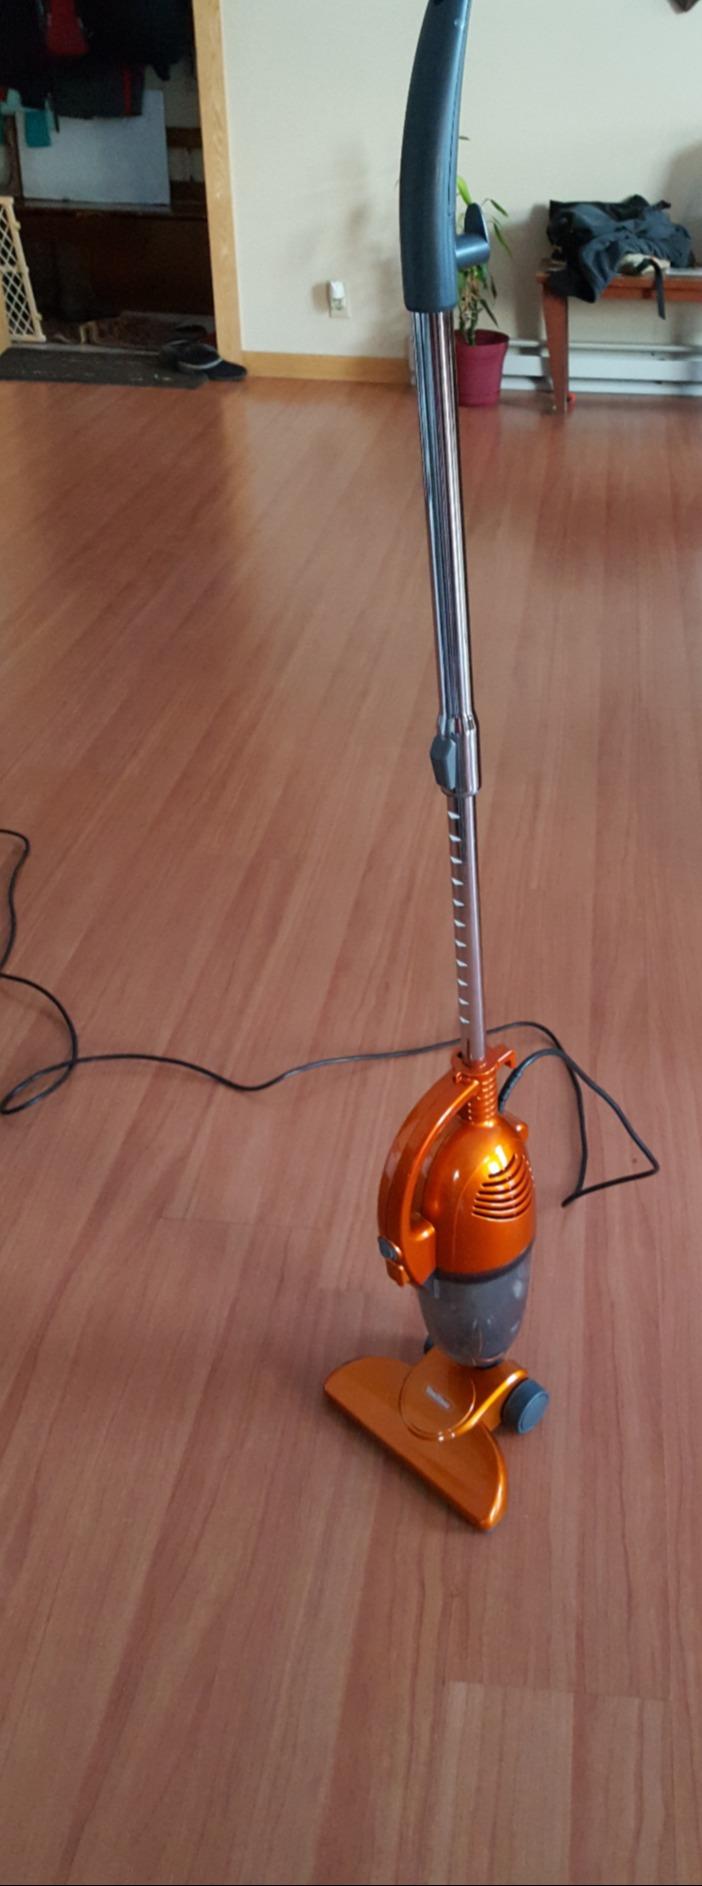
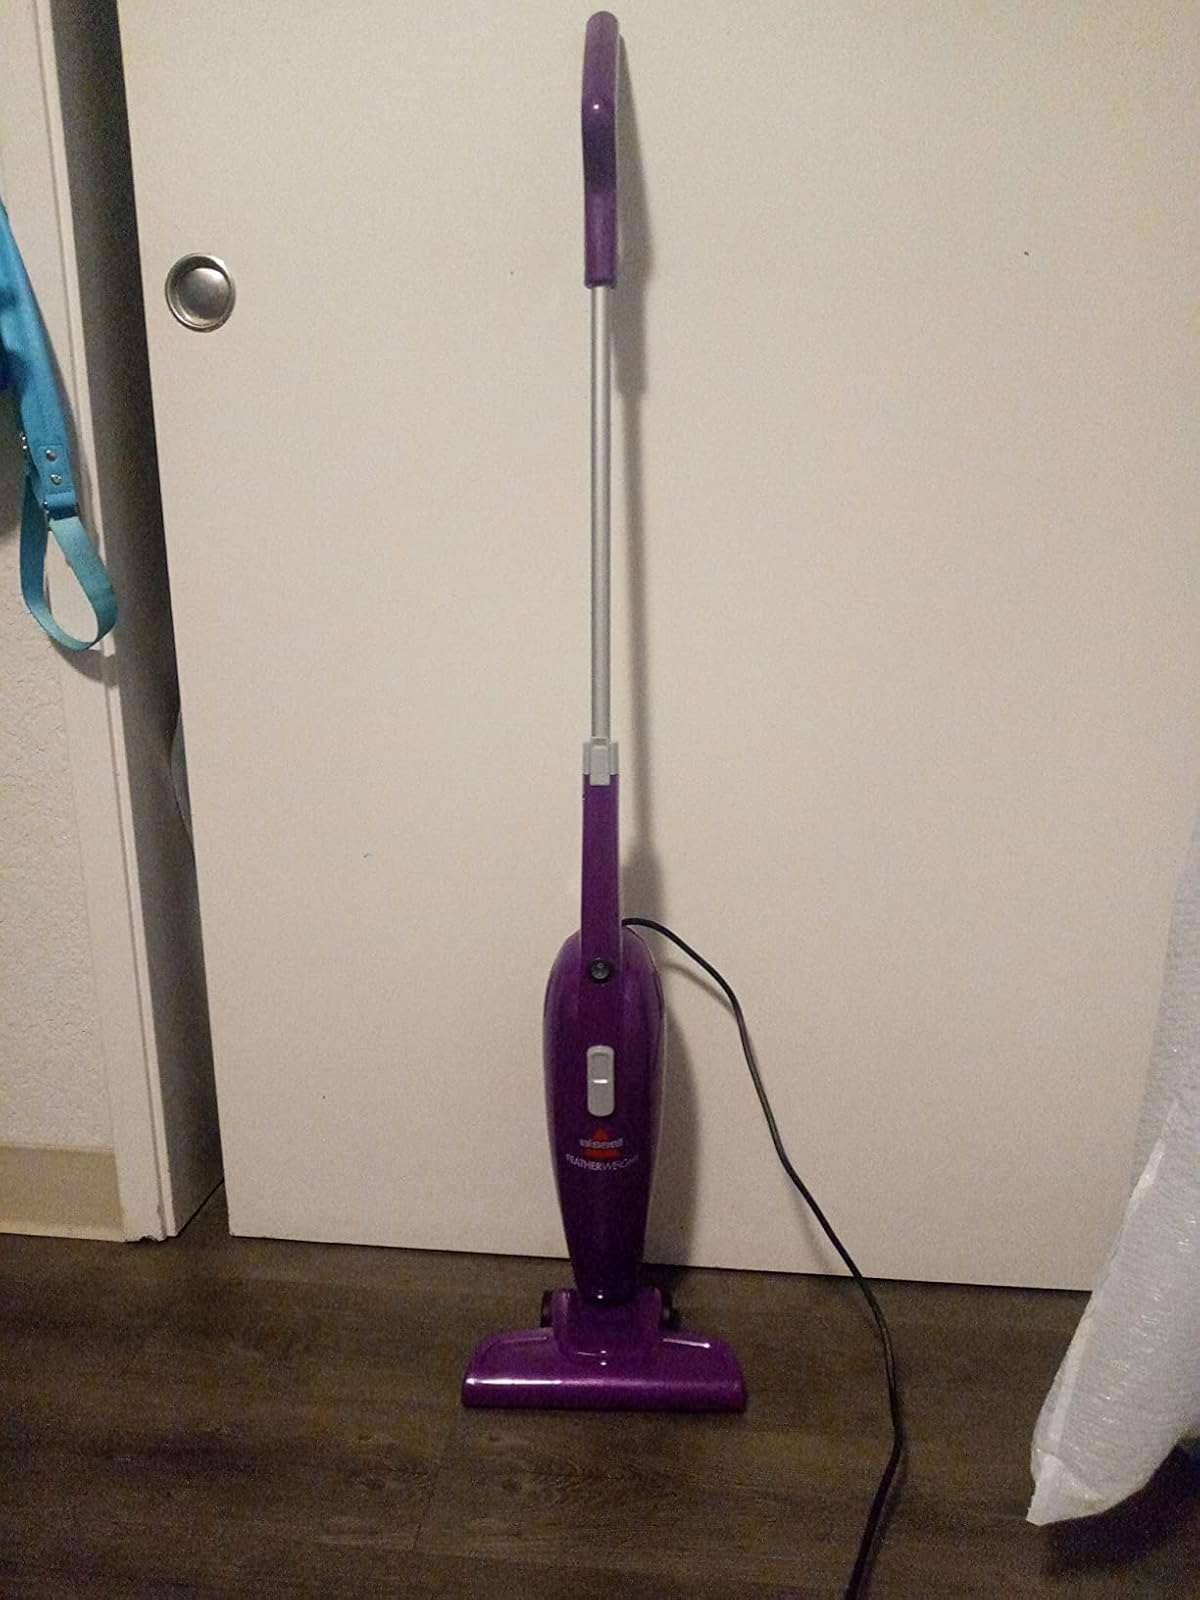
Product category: items_vacuum
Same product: no